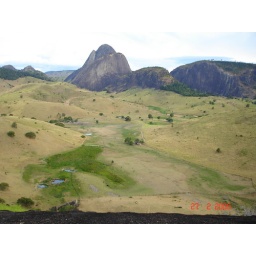
St. John's Manteninha, Brazil, the stone bridge in the background